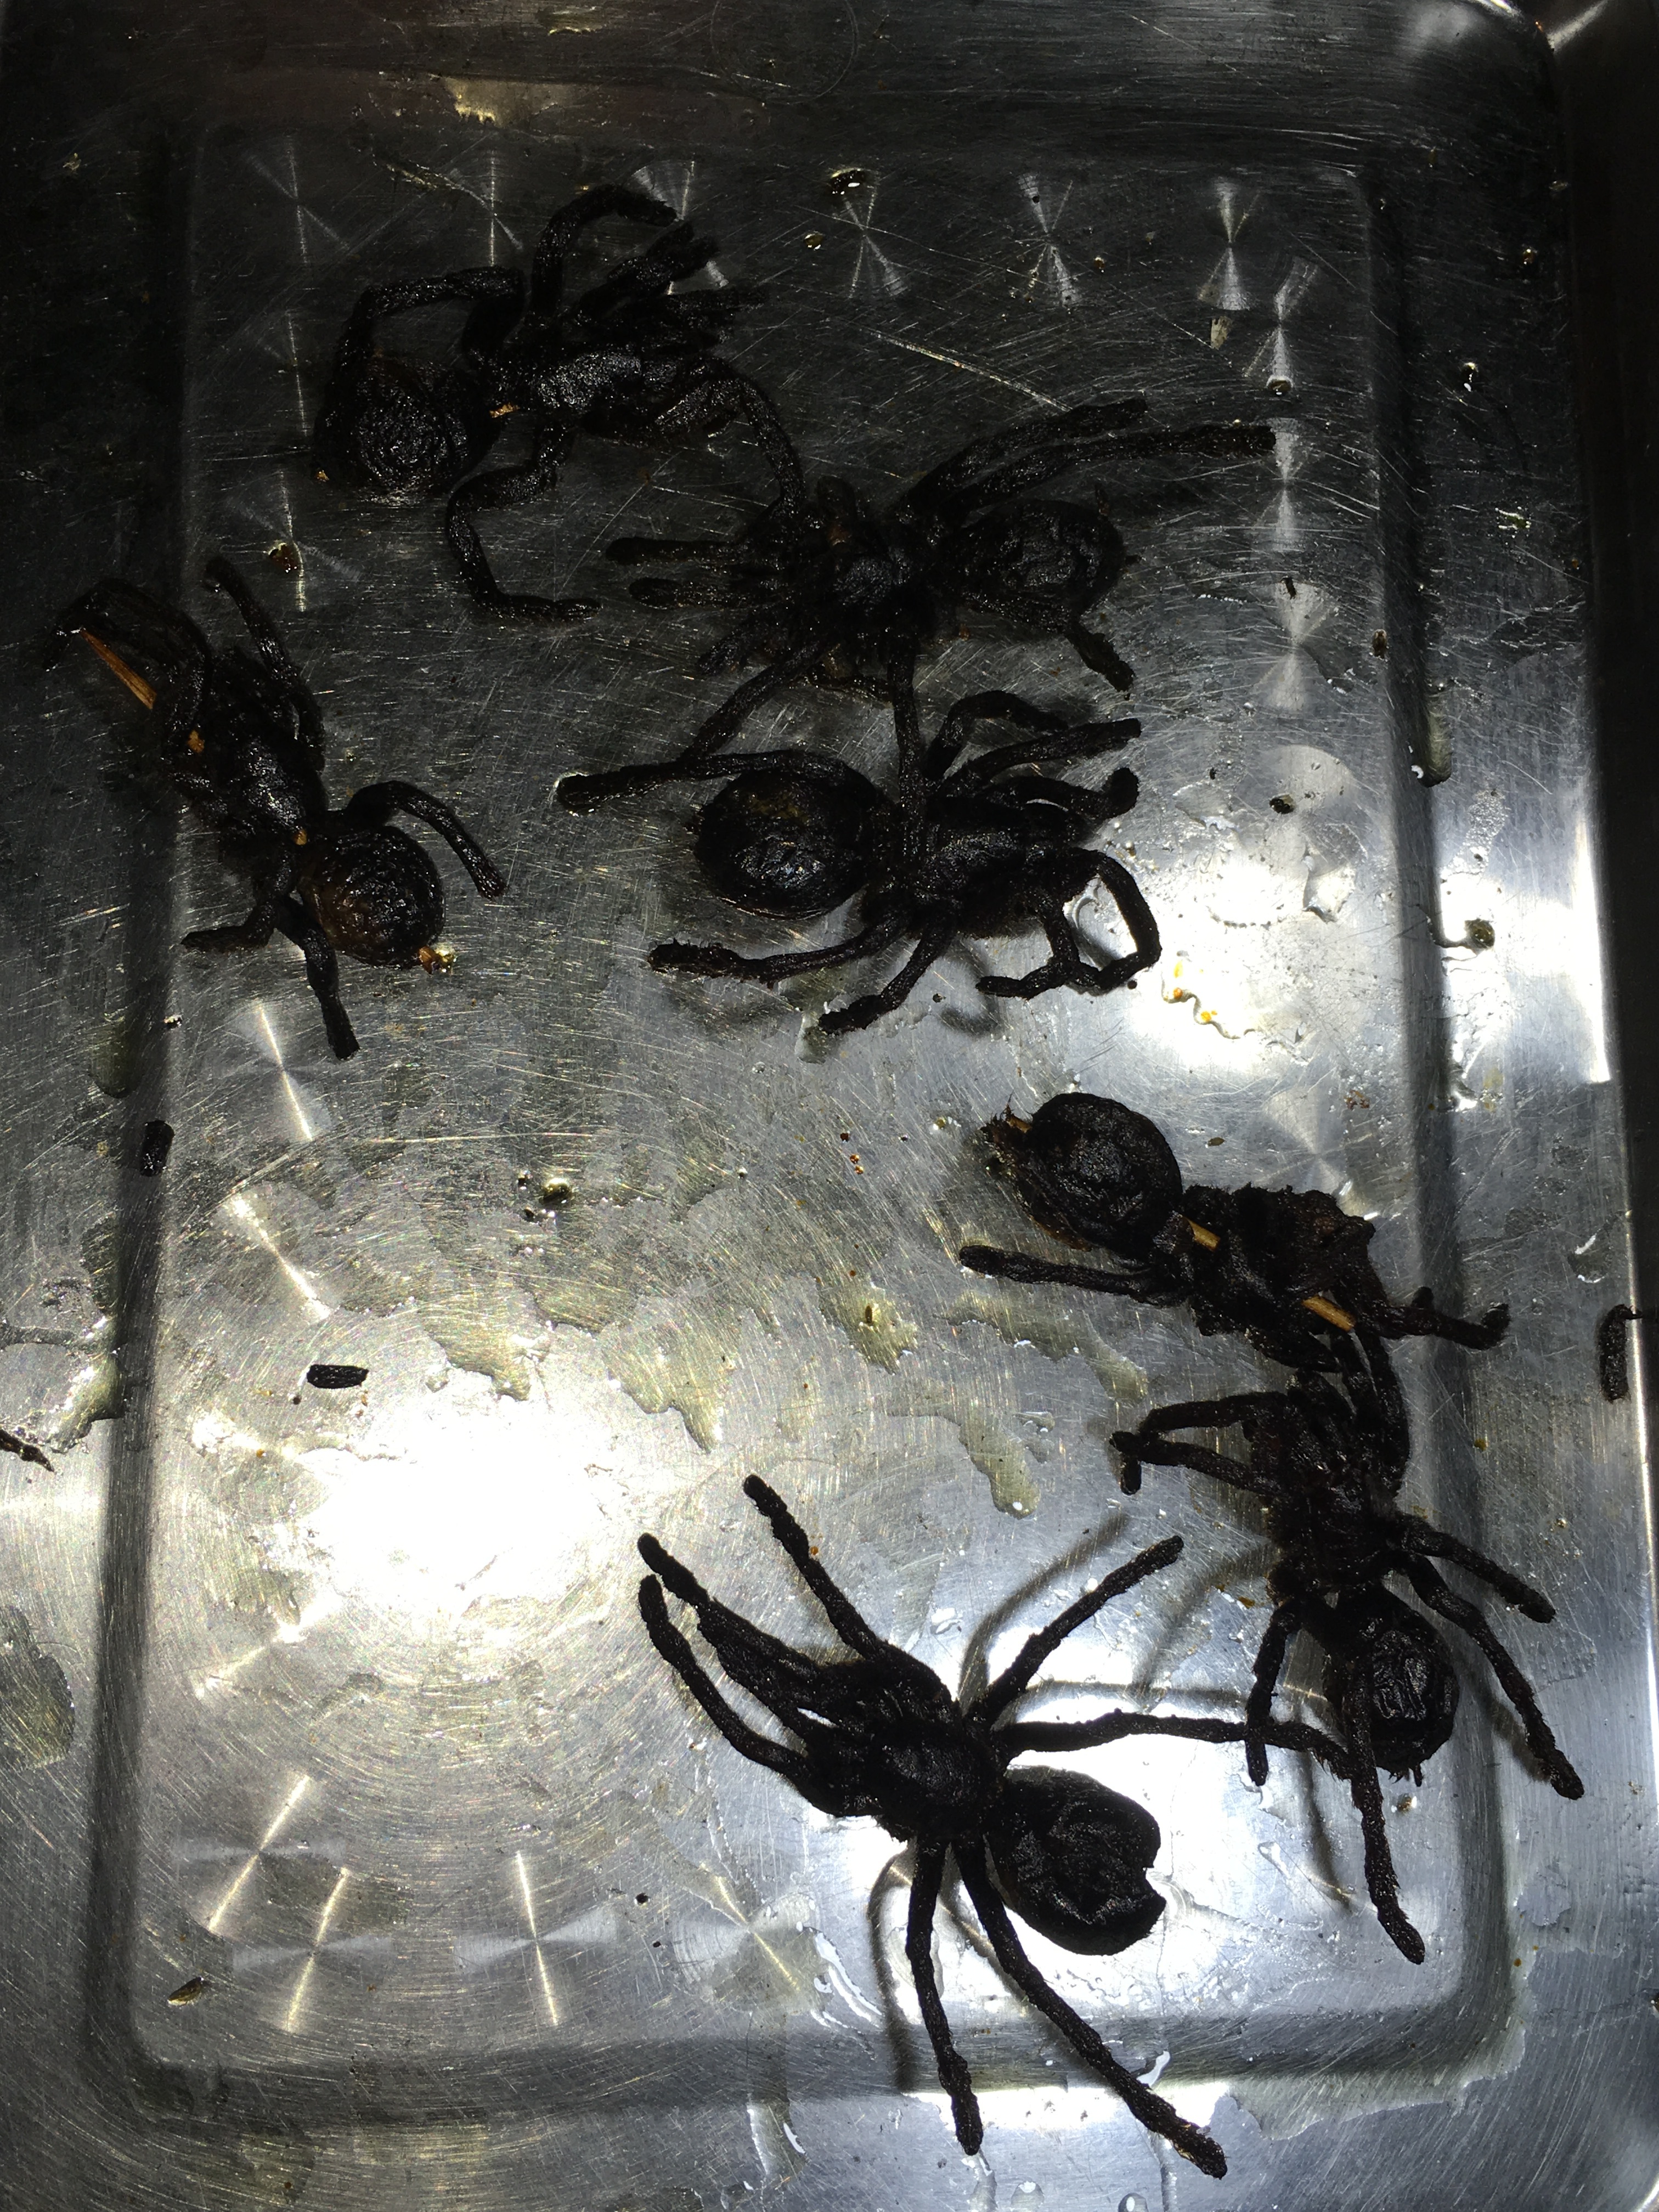
food, black, gourmet, fauna, invertebrate, spider, scary, cambodia, scorpion, arachnid, platter, delicacy